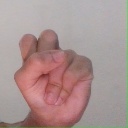
अक्षर: स